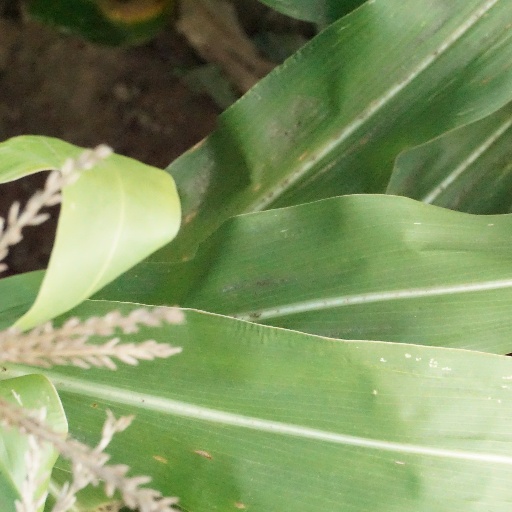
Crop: maize; corn